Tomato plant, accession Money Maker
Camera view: tilt-top (135 deg); turntable rotation: 120 degrees
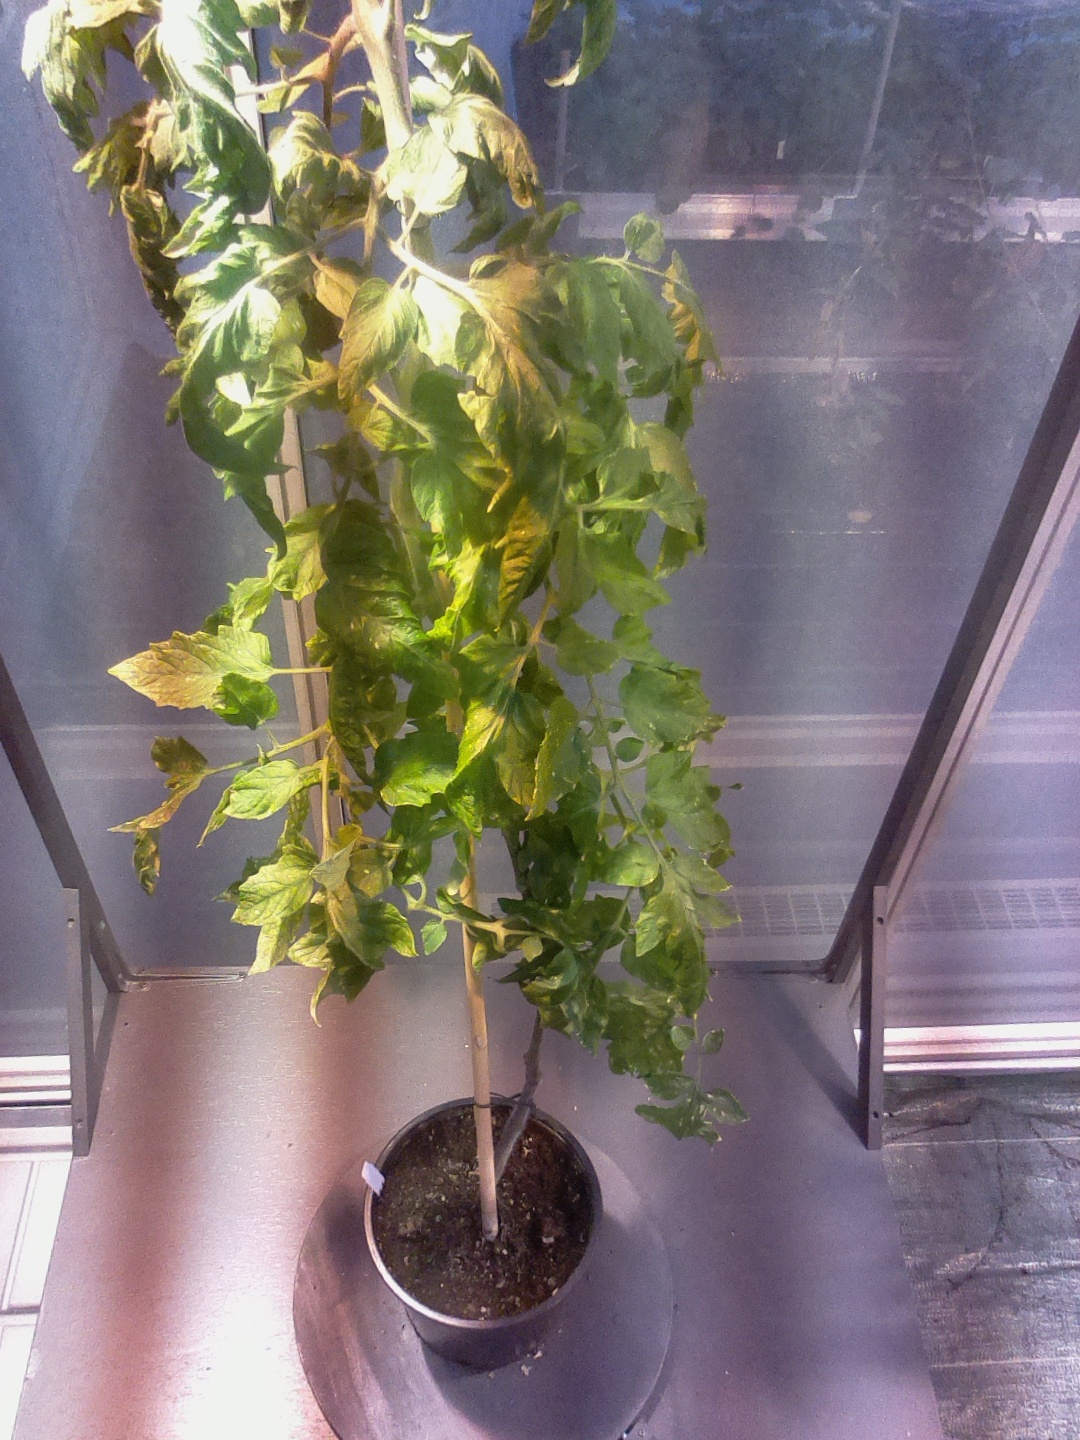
BBCH growth stage 75: 50%-60% of final fruit size